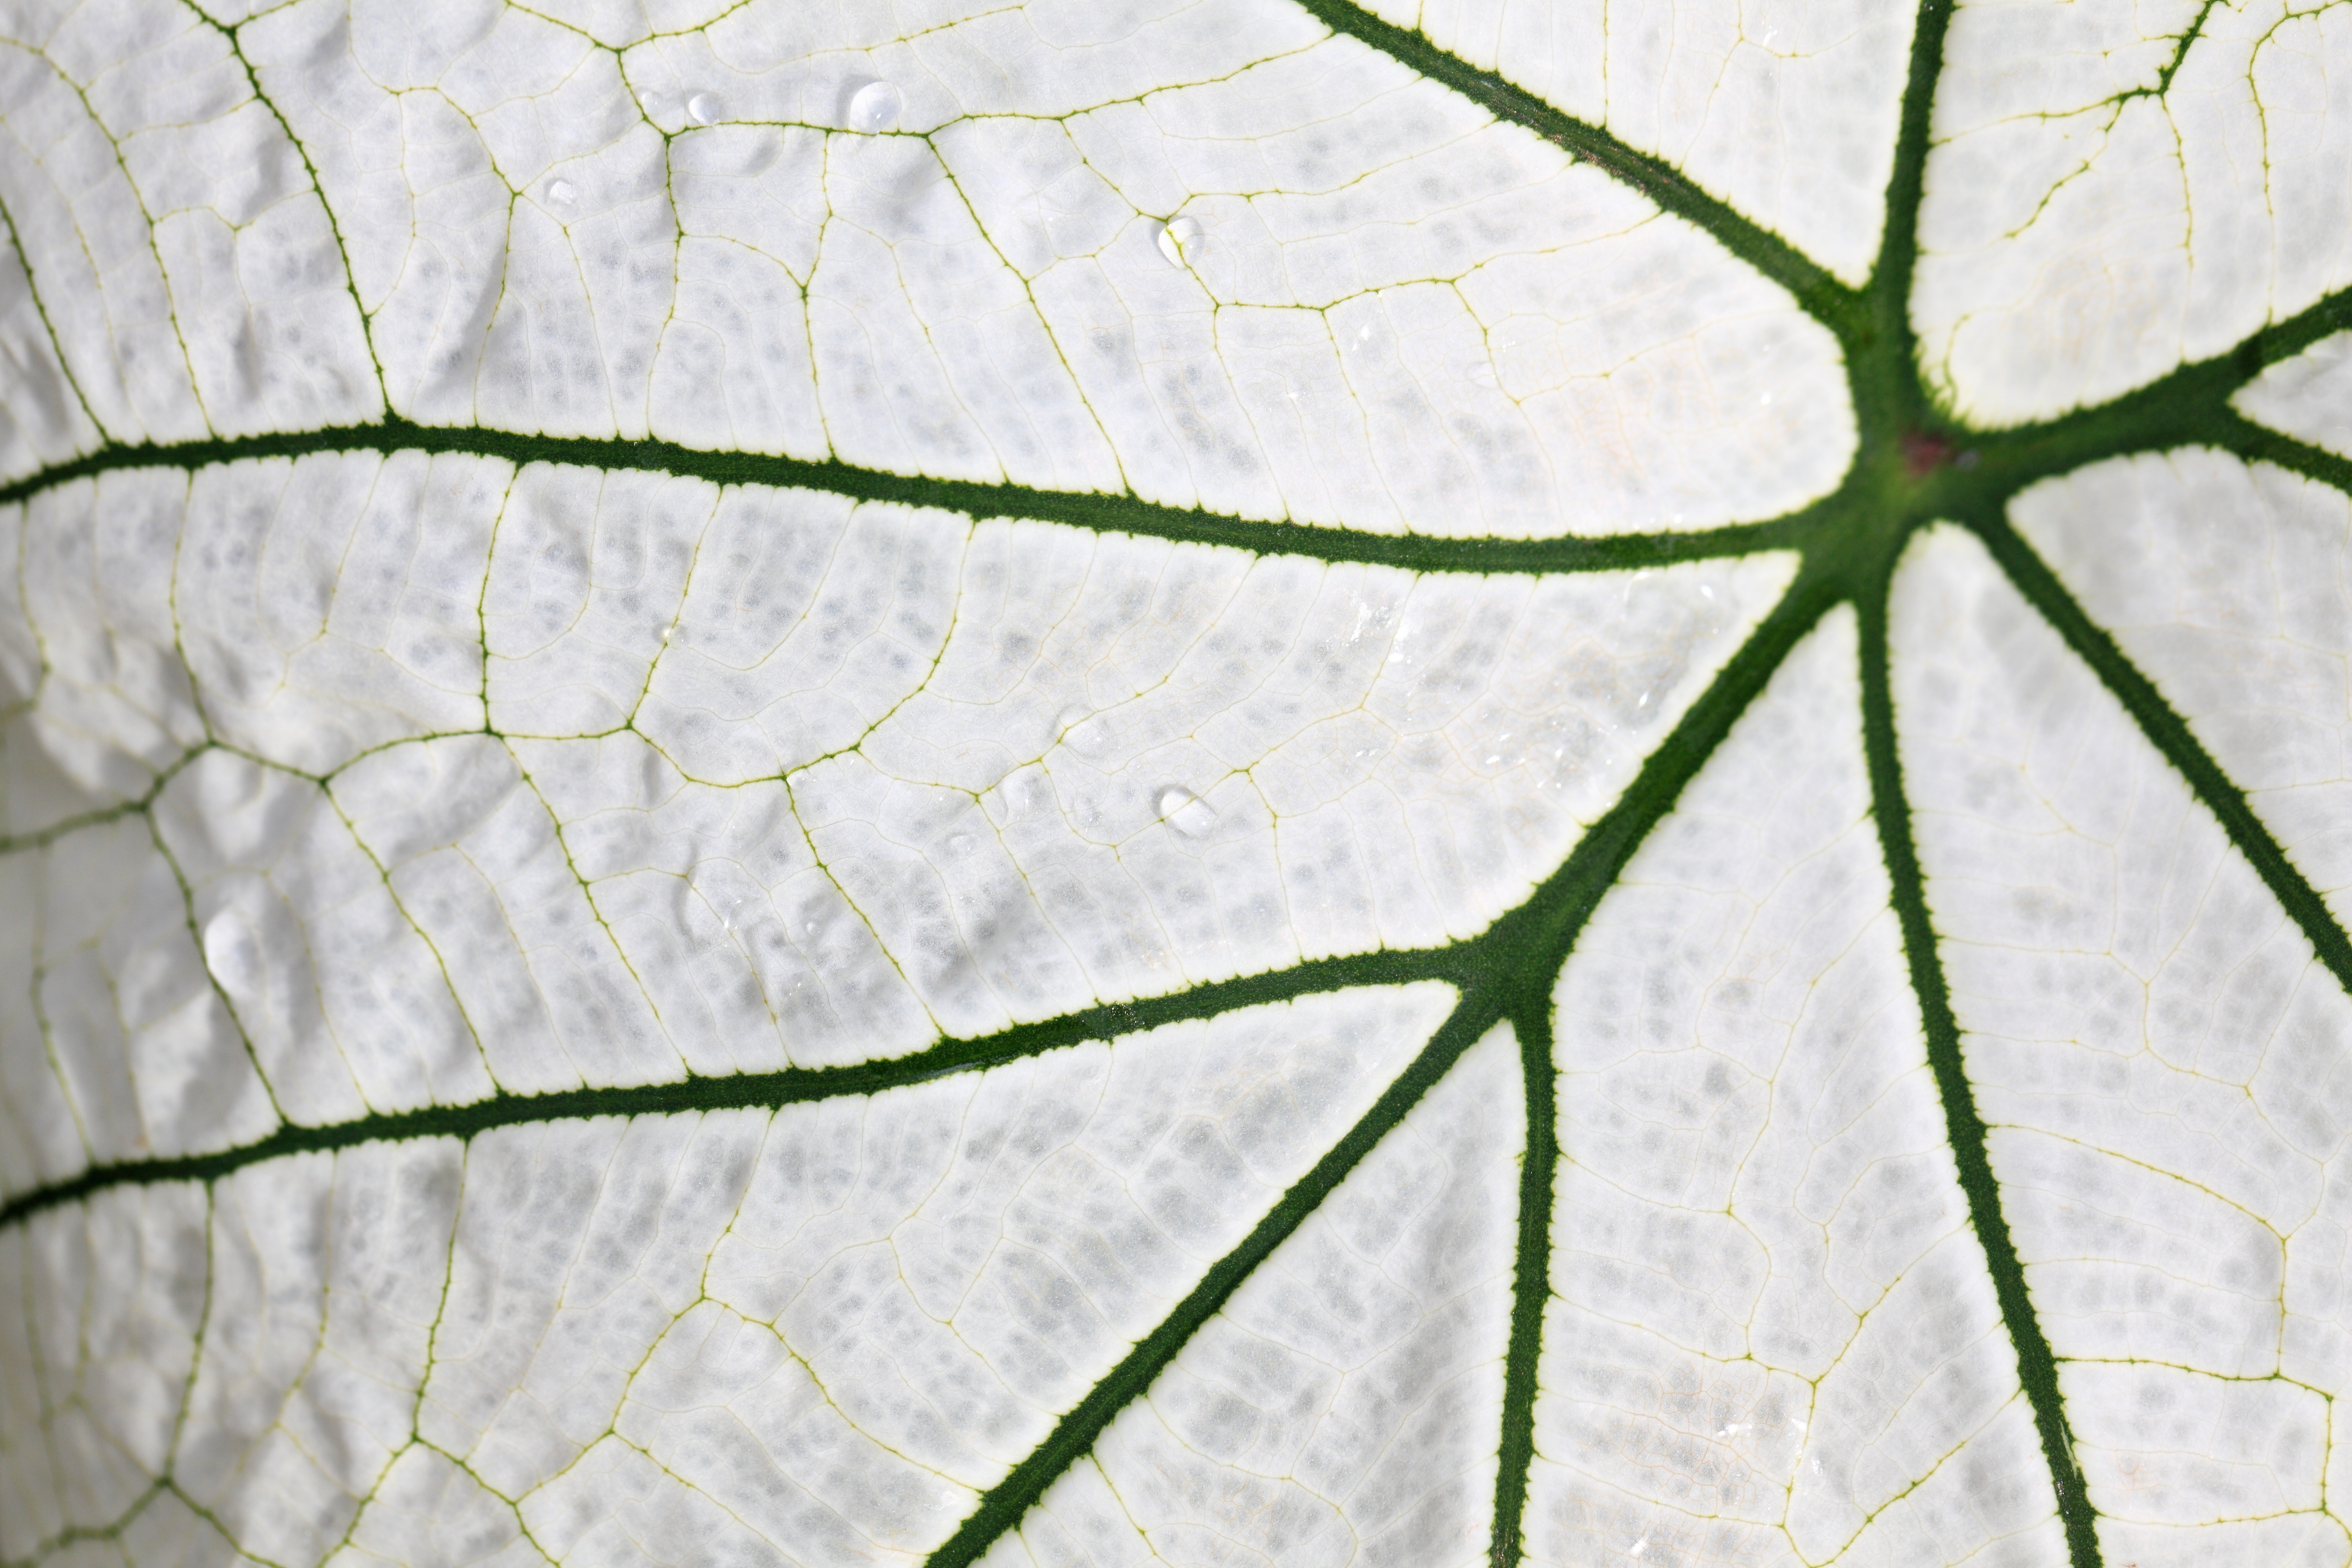
grass, branch, plant, texture, leaf, flower, line, green, high, tropical, soil, botany, garden, circle, close up, cool image, net, 5d, hires, markii, hi, res, resolution, gunma, annaka, usuigawa, plant stem